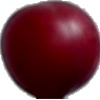
Label: Cherry Wax Red 1